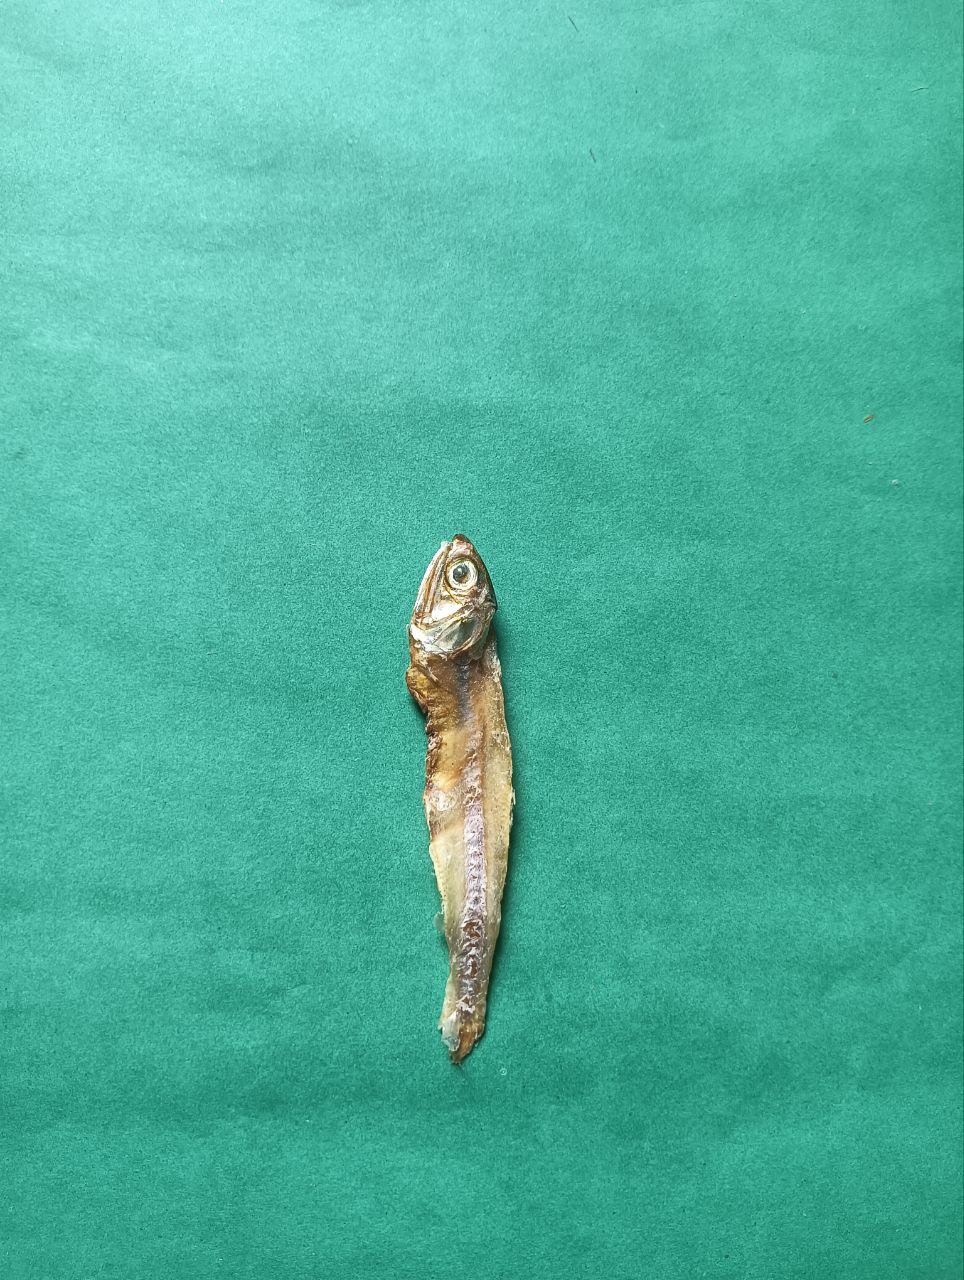
Species: narkeli